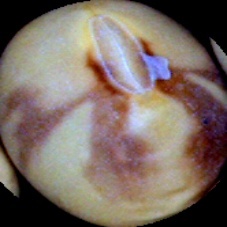
Label: Spotted